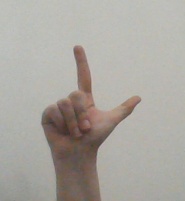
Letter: laam